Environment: real
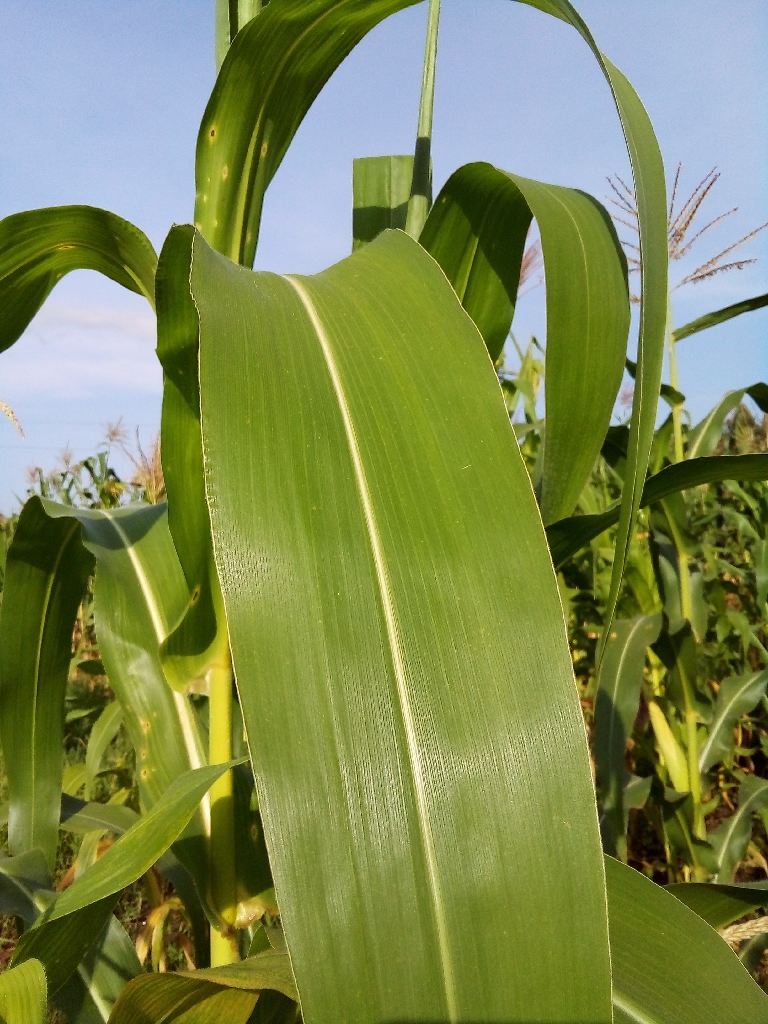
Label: healthy